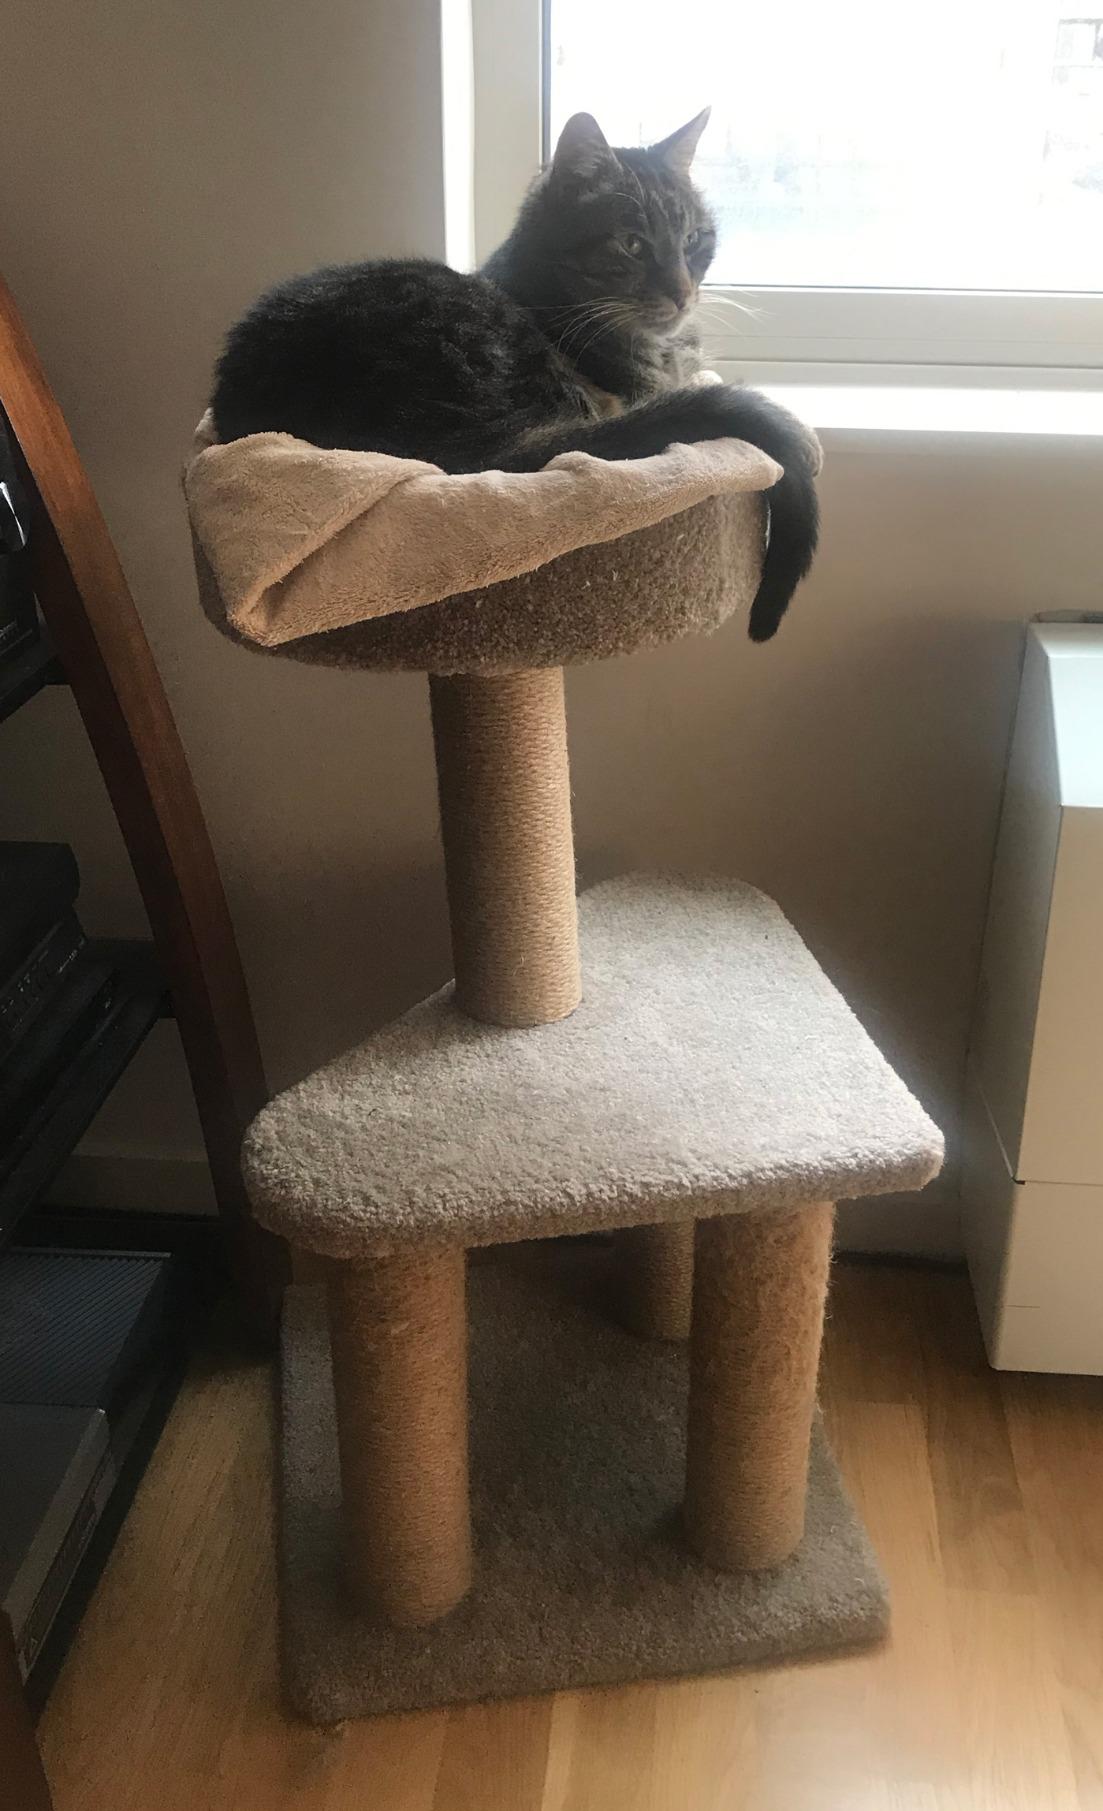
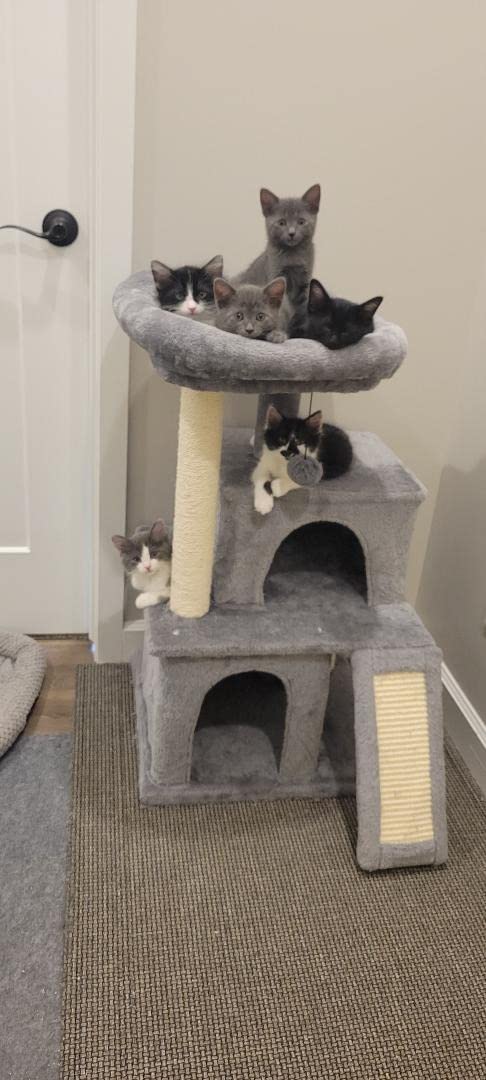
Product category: items_cat tree
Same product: no